The Spirit Engine 2

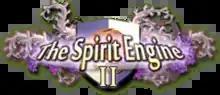
Logo of "The Spirit Engine 2" featuring a symbolic dragon-like figure

The Spirit Engine 2 is a two-dimensional, side-scrolling indie RPG drawn, programmed and written by Mark Pay with music by Josh Whelchel. The title is an improved spiritual sequel to "The Spirit Engine", a freeware 2D RPG released in 2003.